The Hunchback of Notre Dame II

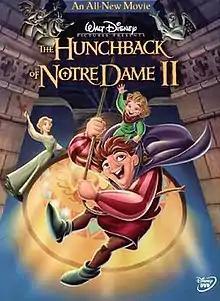
DVD cover

The Hunchback of Notre Dame II is a 2002 American animated musical film directed by Bradley Raymond. It is a direct-to-video sequel to Disney's 1996 animated feature film "The Hunchback of Notre Dame". The film was produced by the Japanese office of Walt Disney Animation and Walt Disney Television Animation, while it was distributed by Walt Disney Studios Home Entertainment. Many of the actors from the original film reprise their roles, with the addition of new characters played by Jennifer Love Hewitt, Michael McKean and Haley Joel Osment. Critical reception was mostly negative.